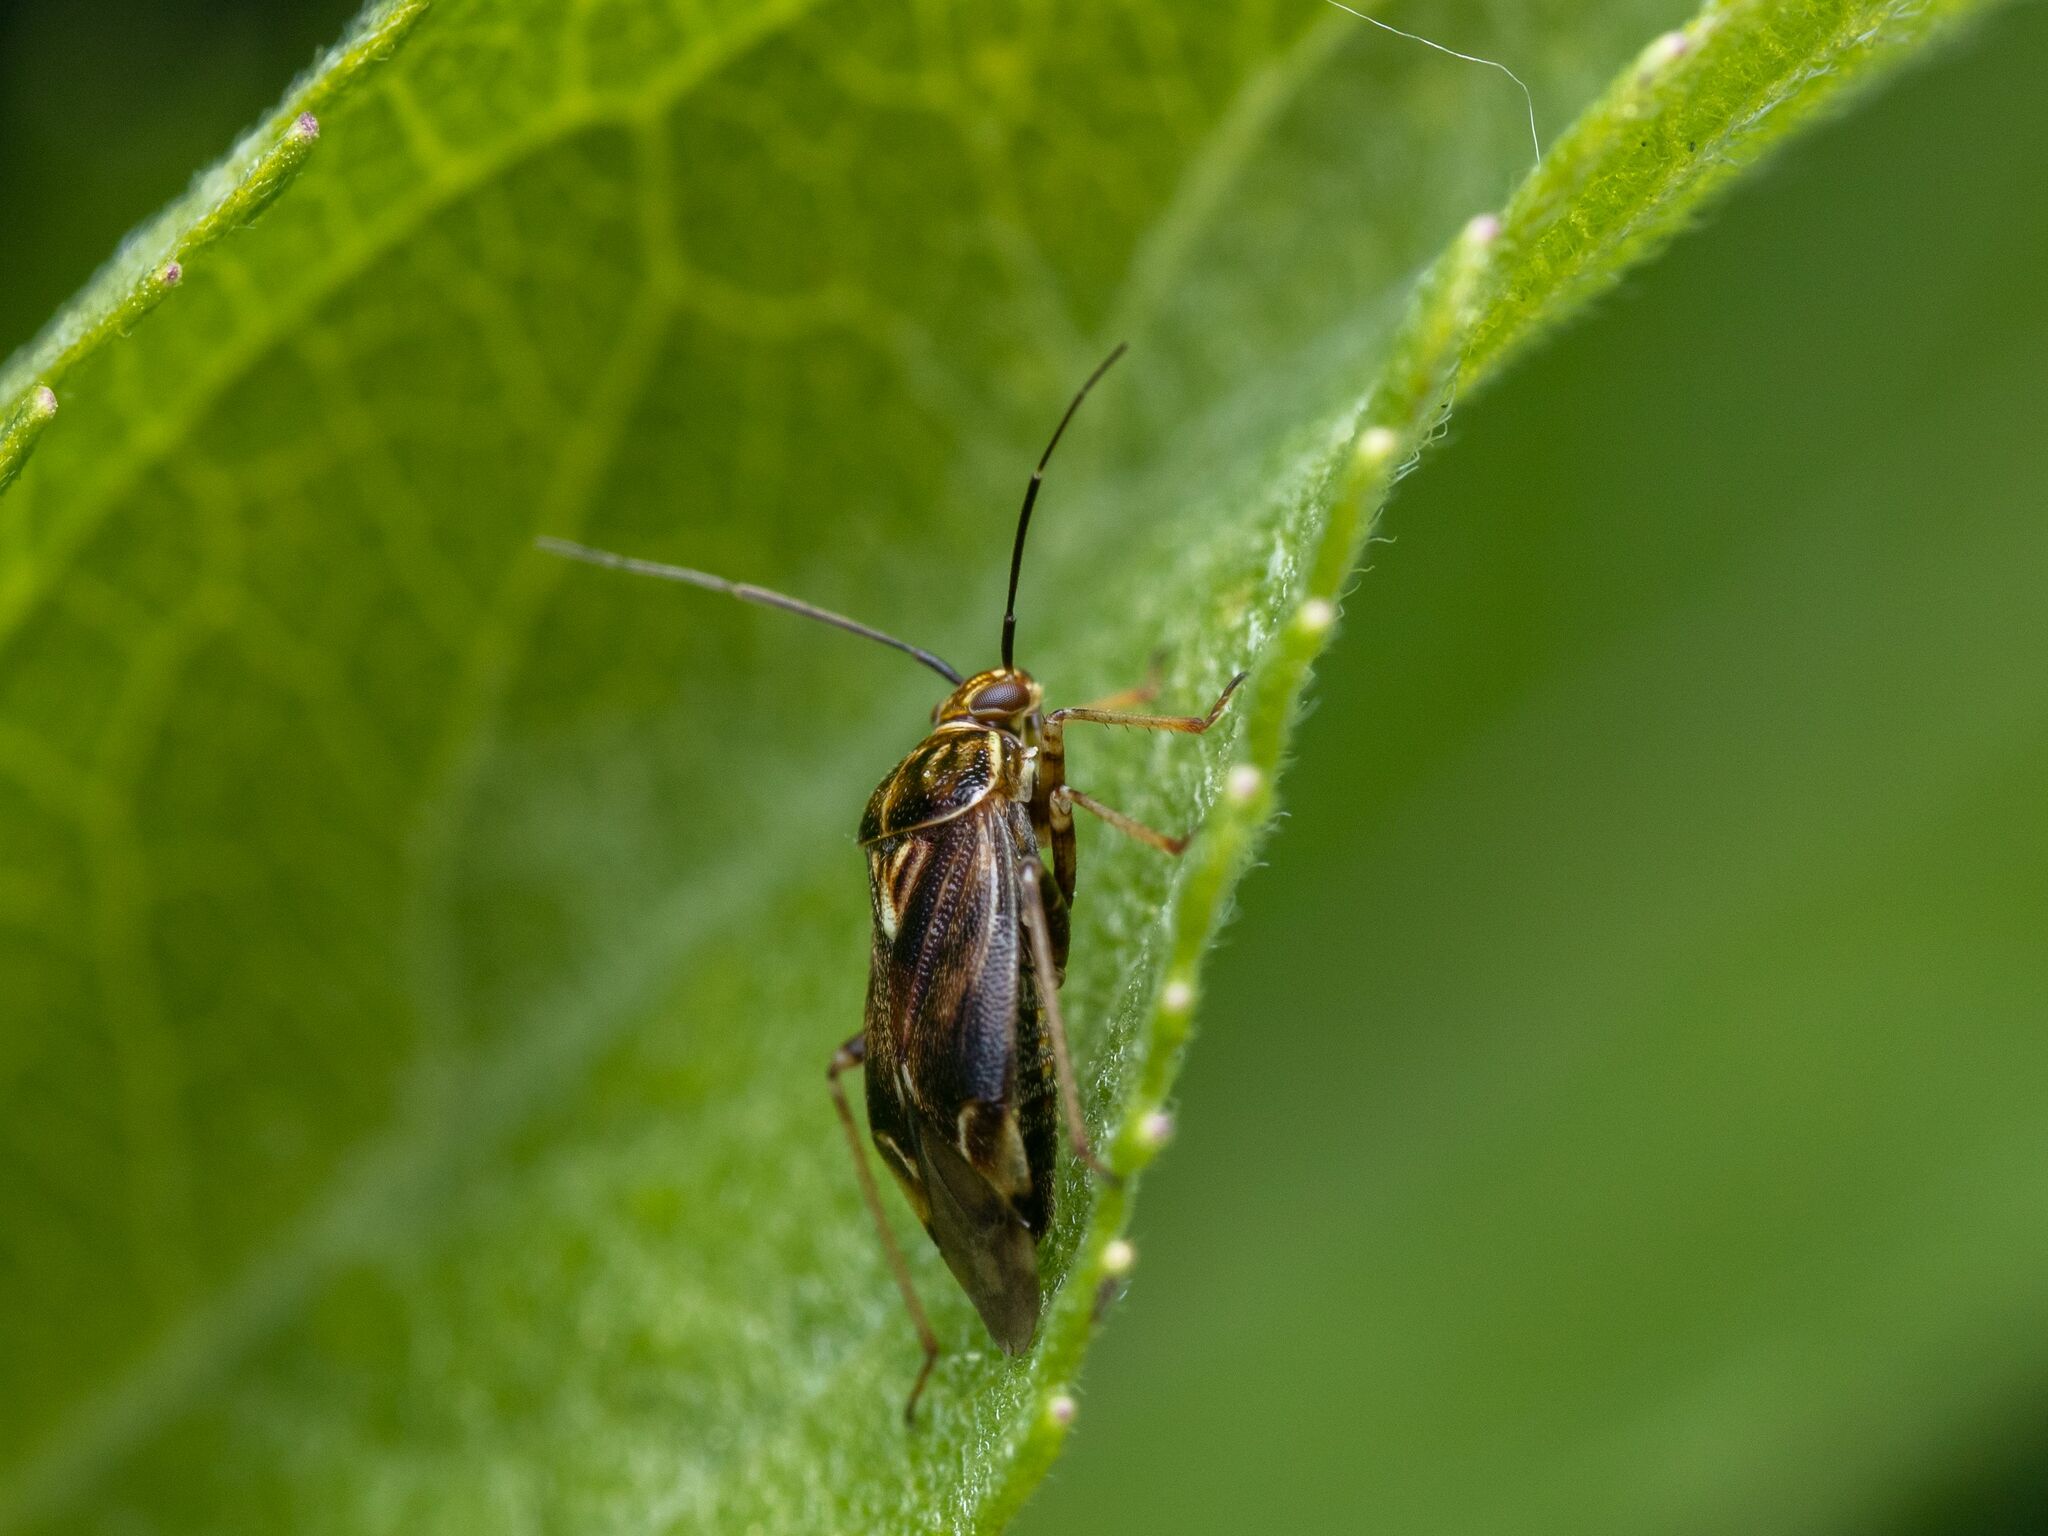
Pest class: lygus_bug